Pornographic film actor

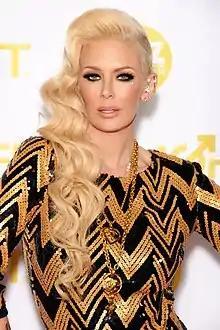
American businesswoman and former pornographic film actress Jenna Jameson has been named the world's most famous adult entertainment performer.

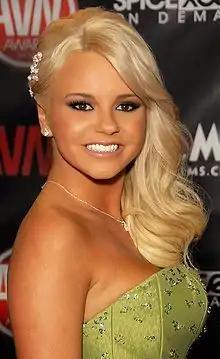
American model and former pornographic film actress Bree Olson. She performed in over 170 adult films from 2006 to 2011.

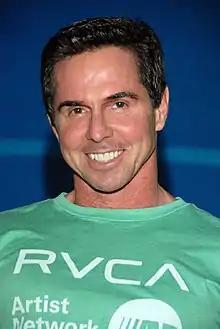
Canadian porn star Peter North, active since the early 1980s, was ranked at number 15 by "AVN" in their "100 Top Porn Stars of All Time" list.

The on-screen physical appearances of the female performers is of primary importance. They are typically younger in age than their male counterparts, in their teens, 20s, and 30s. There is a preference in the industry for thinness and large-breasted actresses; some film studios encourage their actresses to have breast implants, and offer to pay for the procedure.